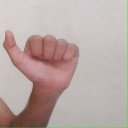
अक्षर: त